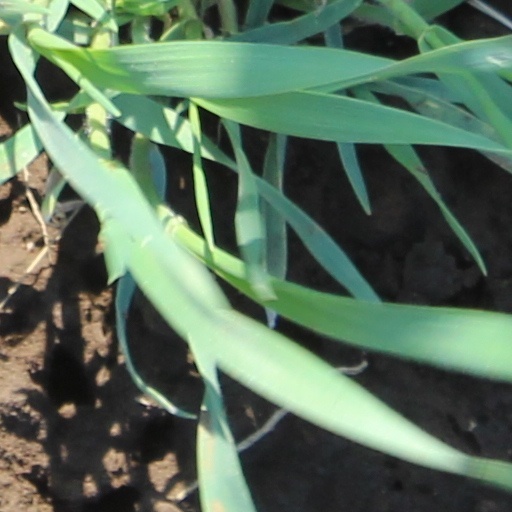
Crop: wheat